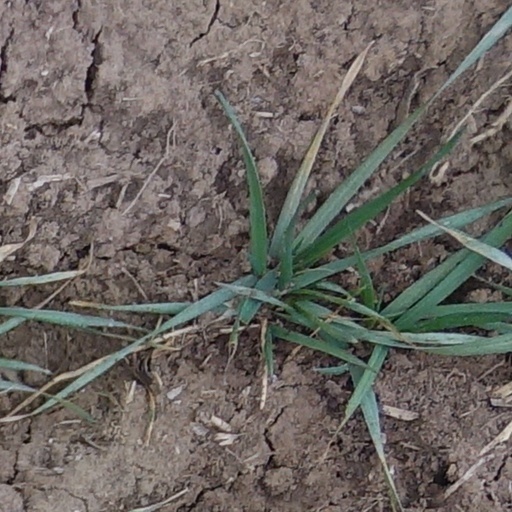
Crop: wheat